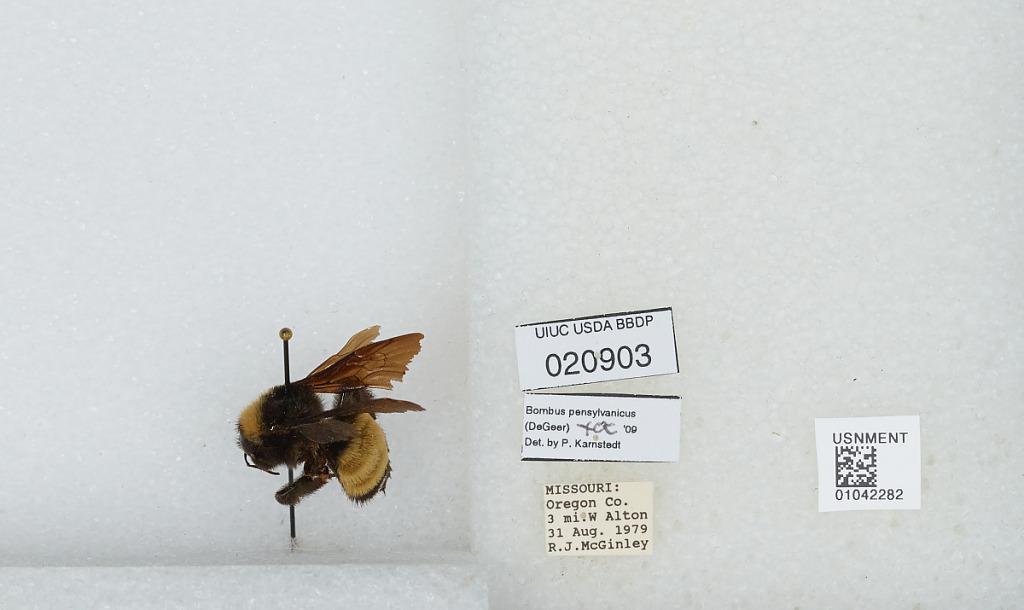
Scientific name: Bombus sp.
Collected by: R. McGinley
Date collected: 1979-8-31
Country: United States
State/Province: Missouri
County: Oregon
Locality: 3 miles West of Alton
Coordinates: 36.6911, -91.4492
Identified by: Karnstedt, P.